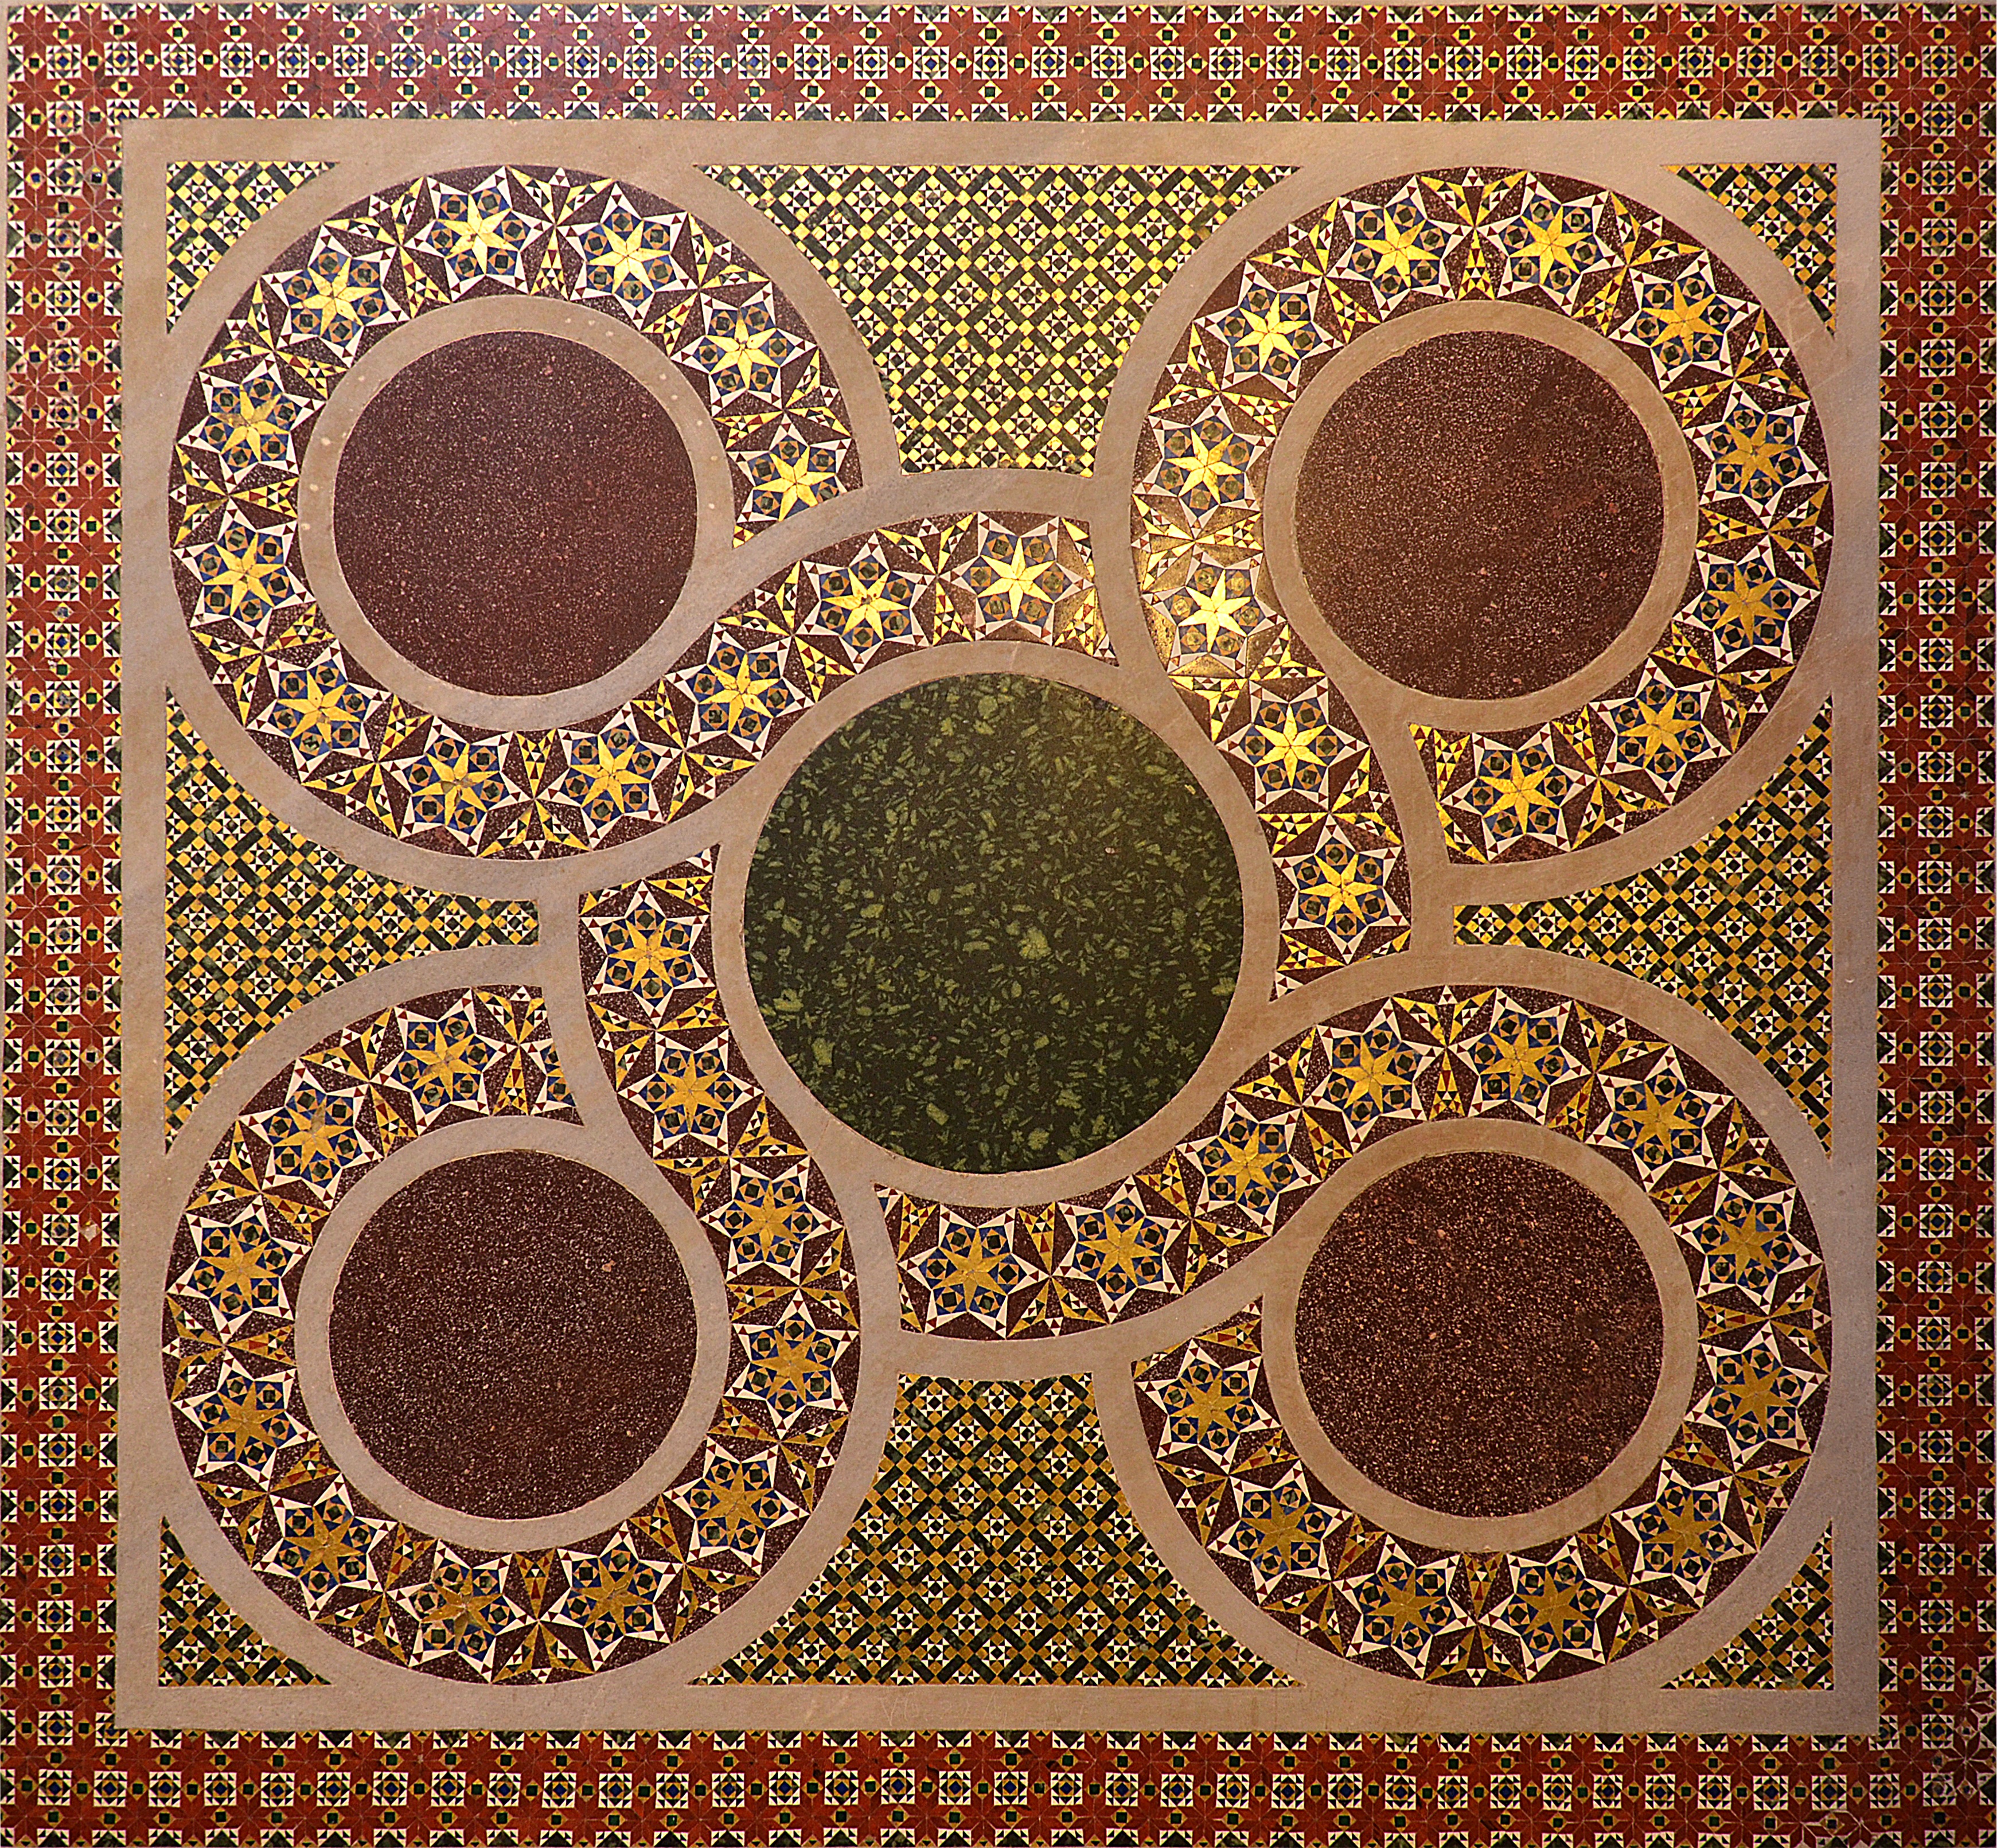
pattern, brown, chapel, circle, art, design, carpet, shape, sicily, palatine, flooring, geometric mosaic